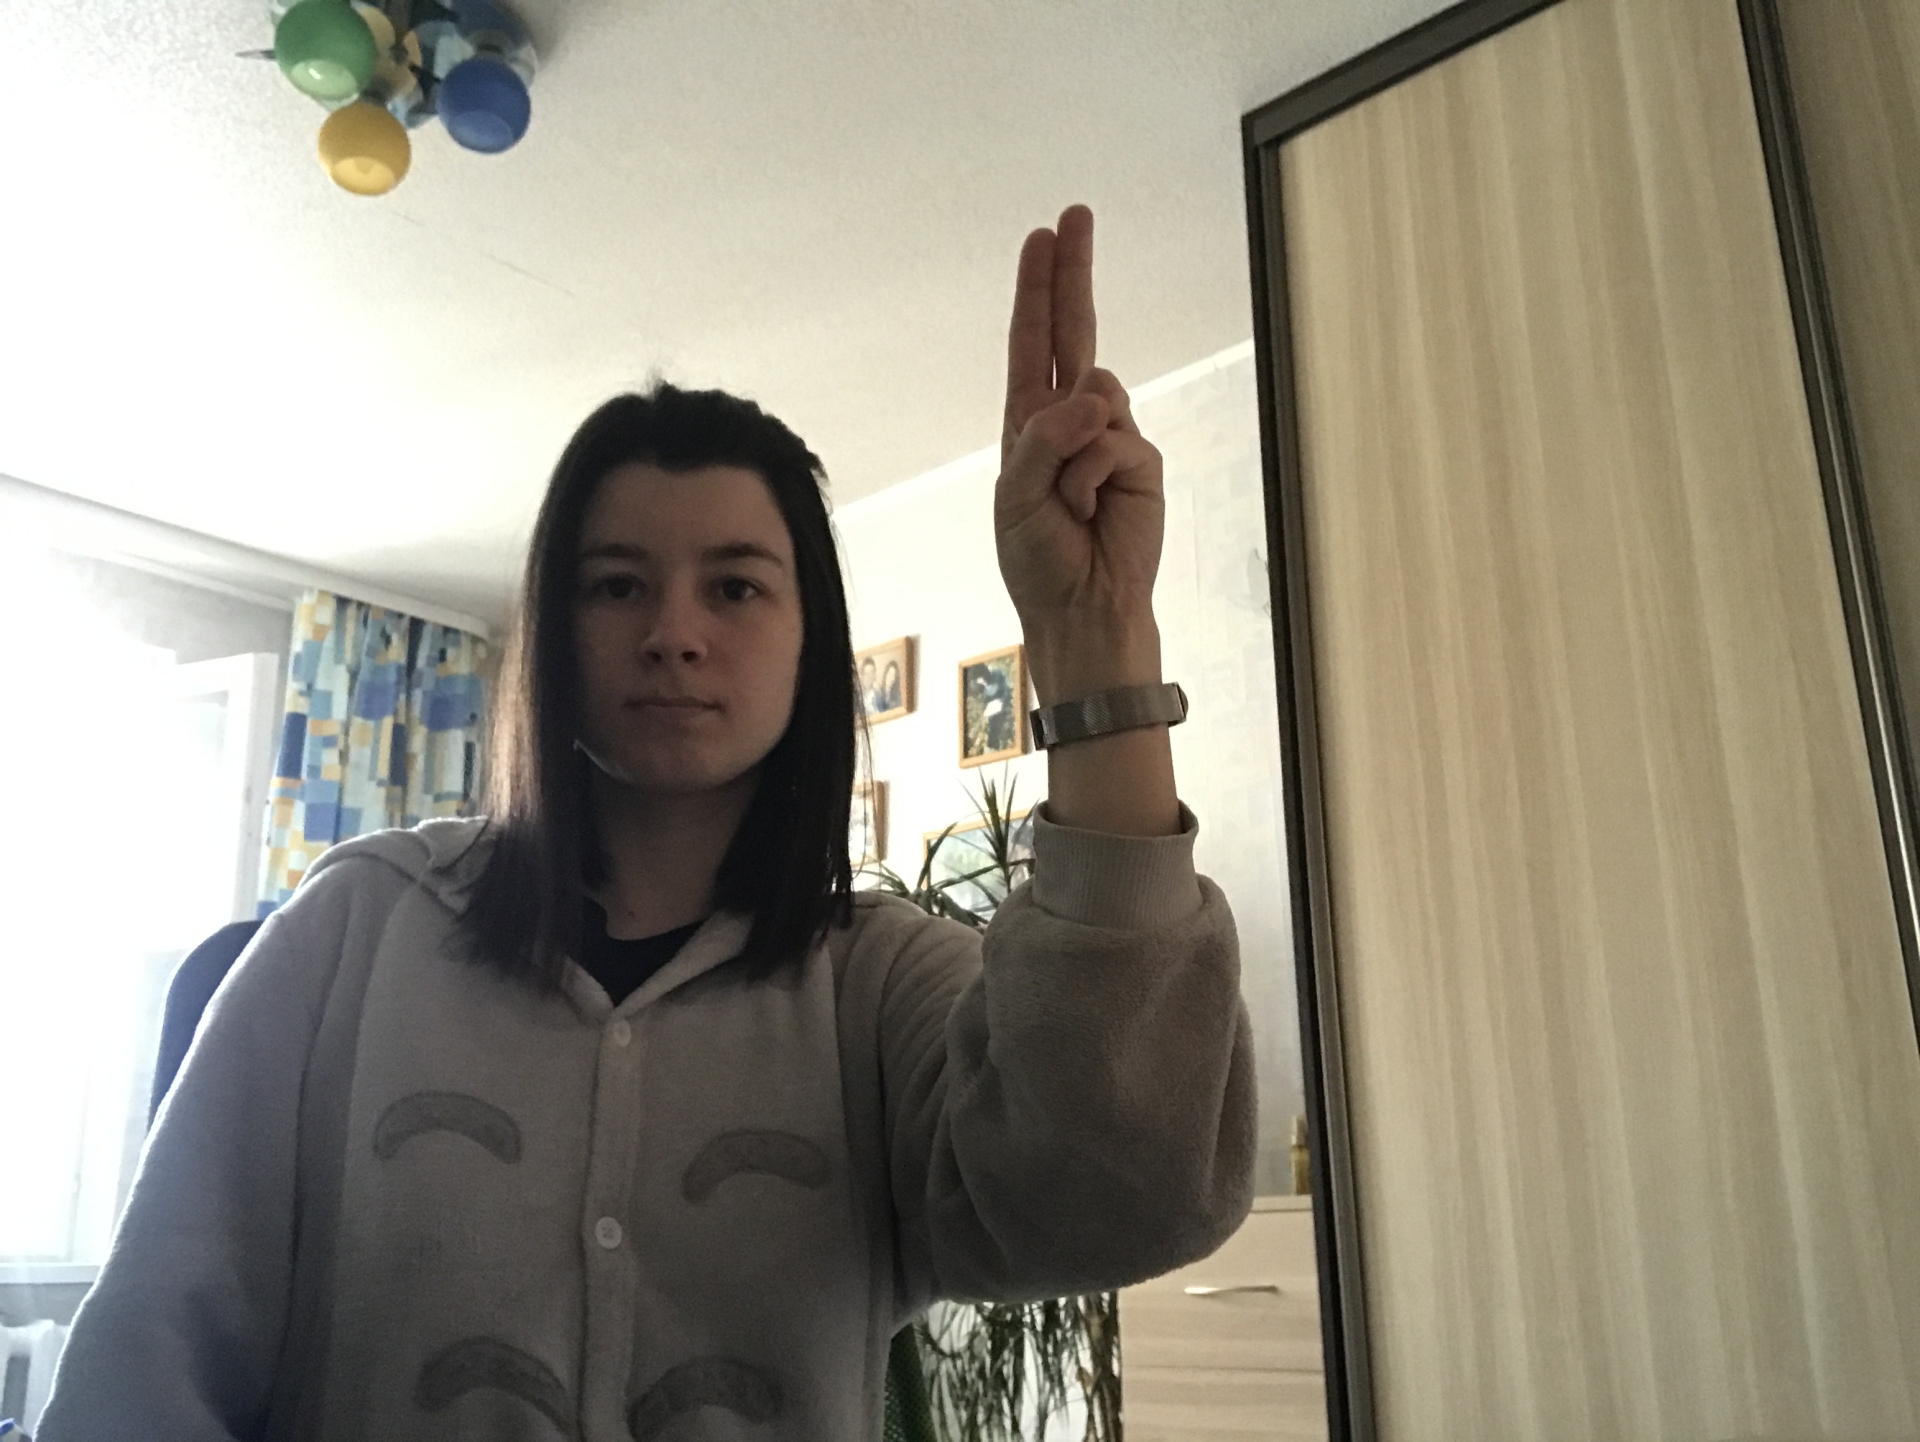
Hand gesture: two_up